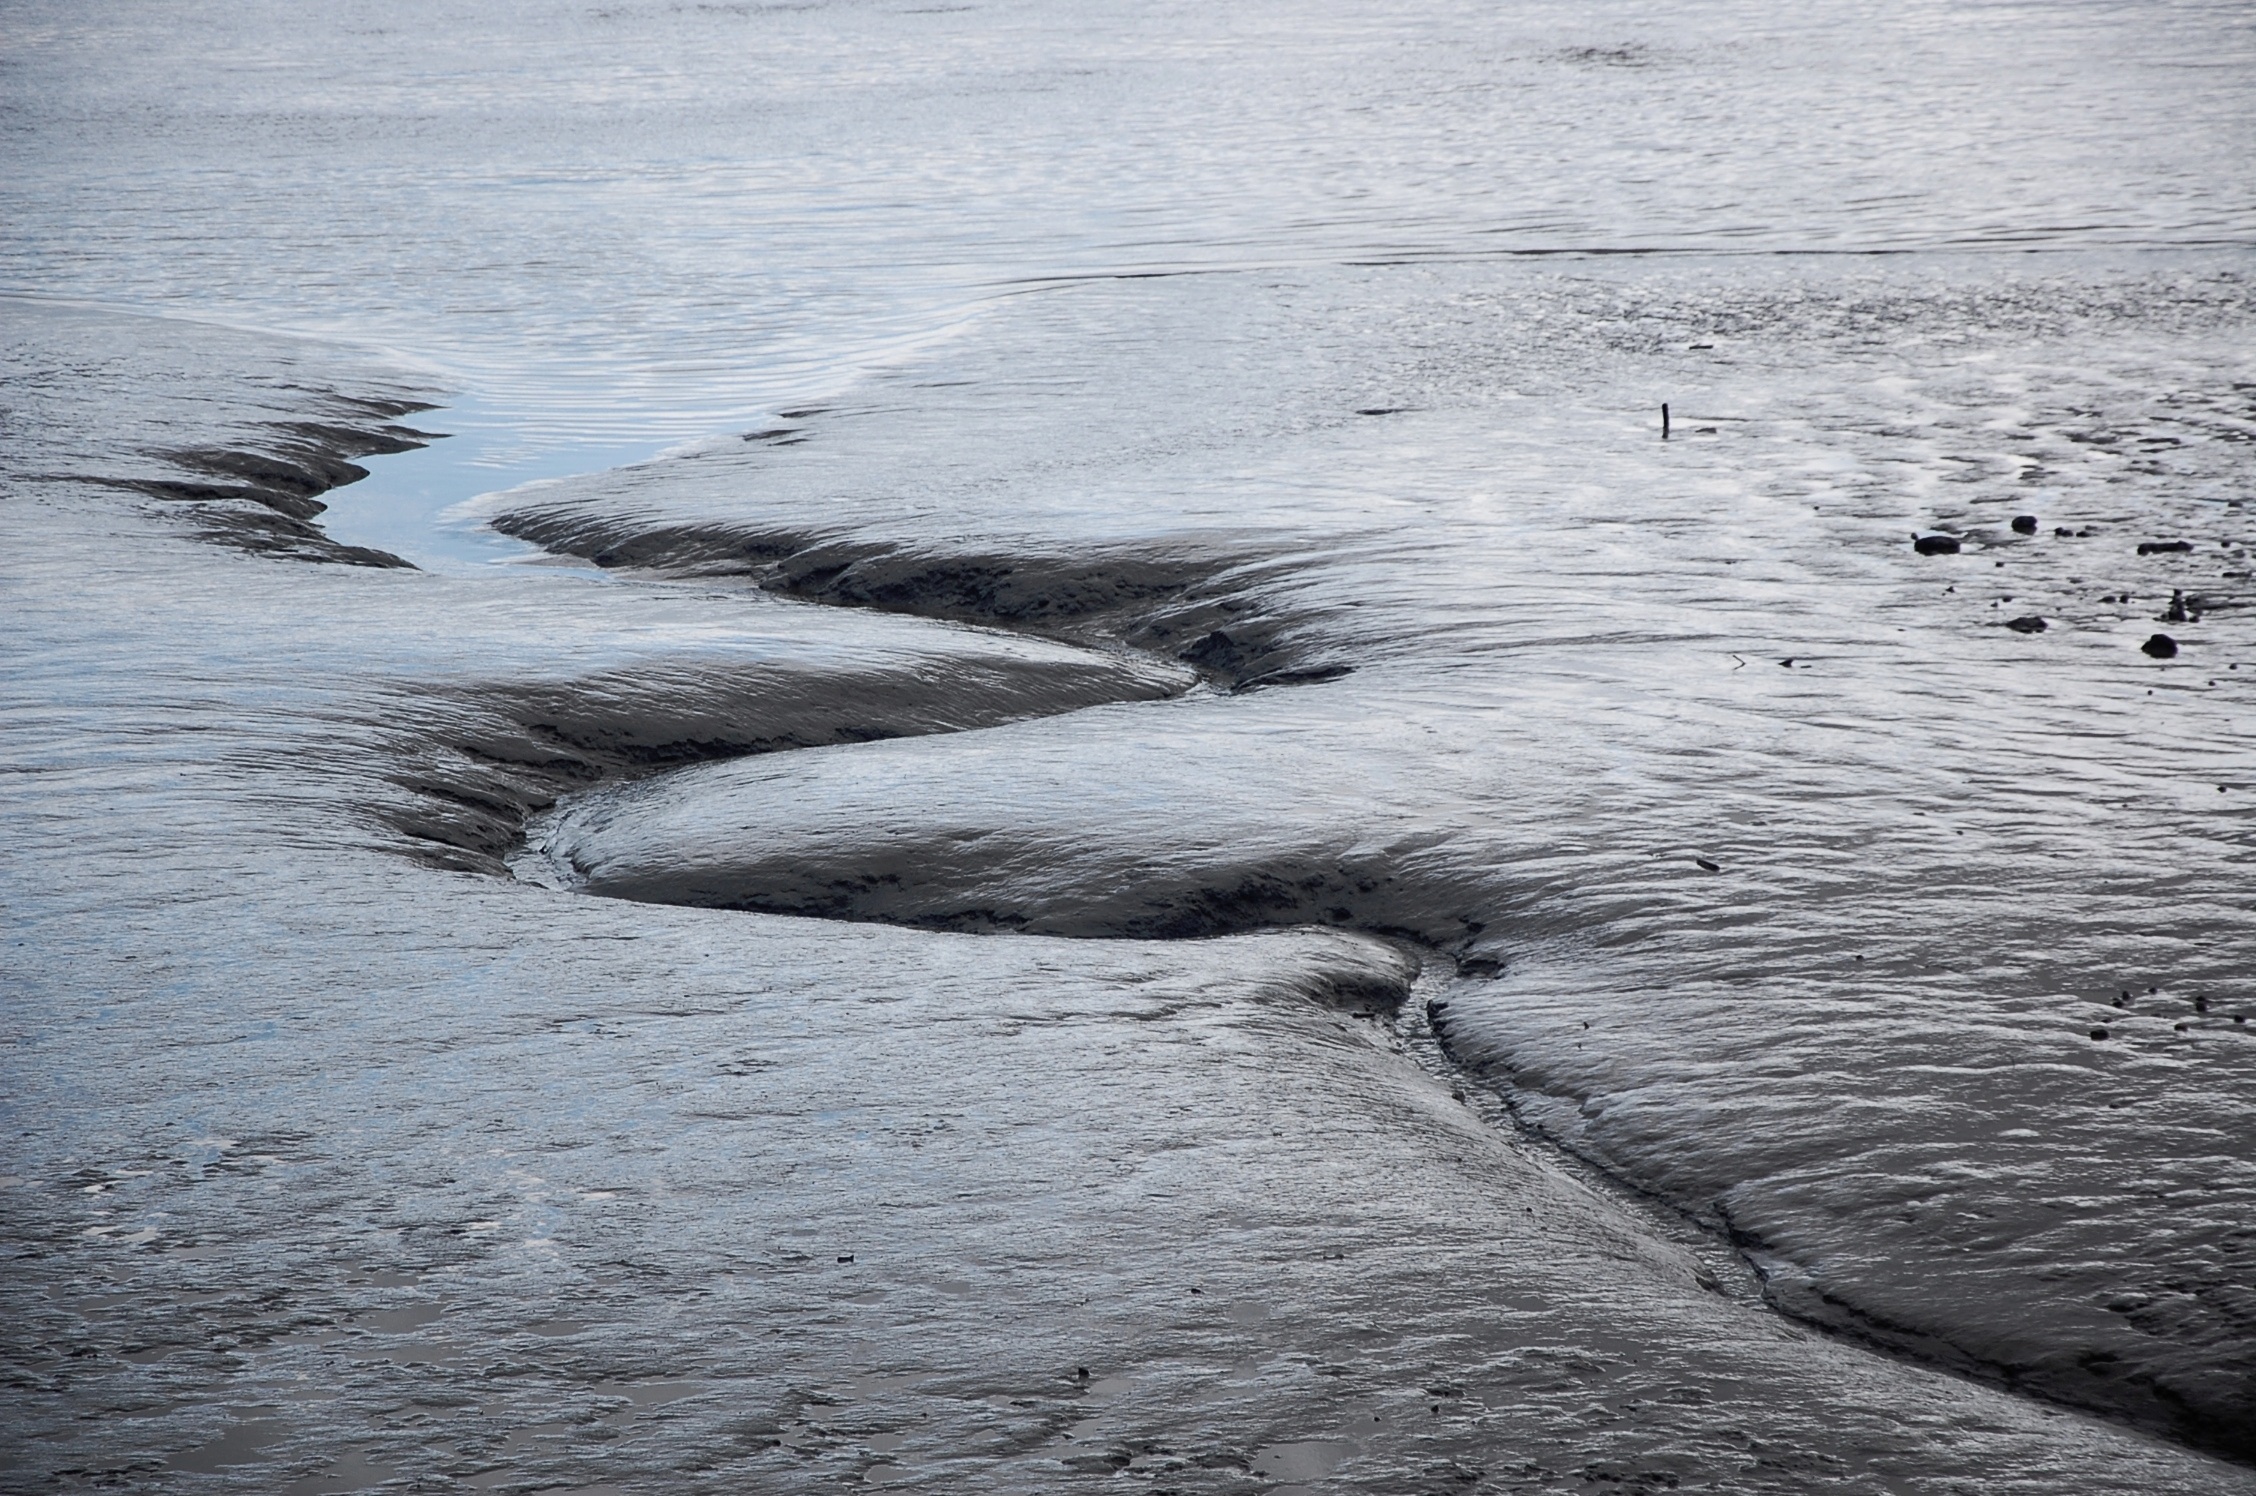
sea, coast, water, nature, rock, ocean, horizon, winter, shore, wave, ice, reflection, monochrome, north sea, east frisia, wadden sea, ebb, watts, schlick, norddeich, monochrome photography, mudflat, atmospheric phenomenon, wind wave